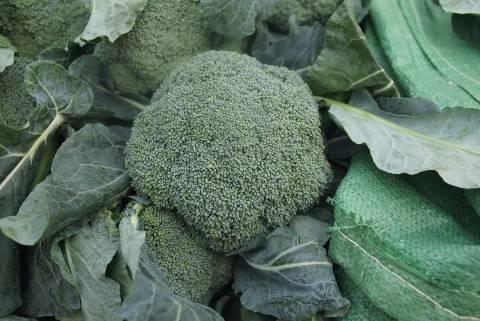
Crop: unknown
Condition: broccoli